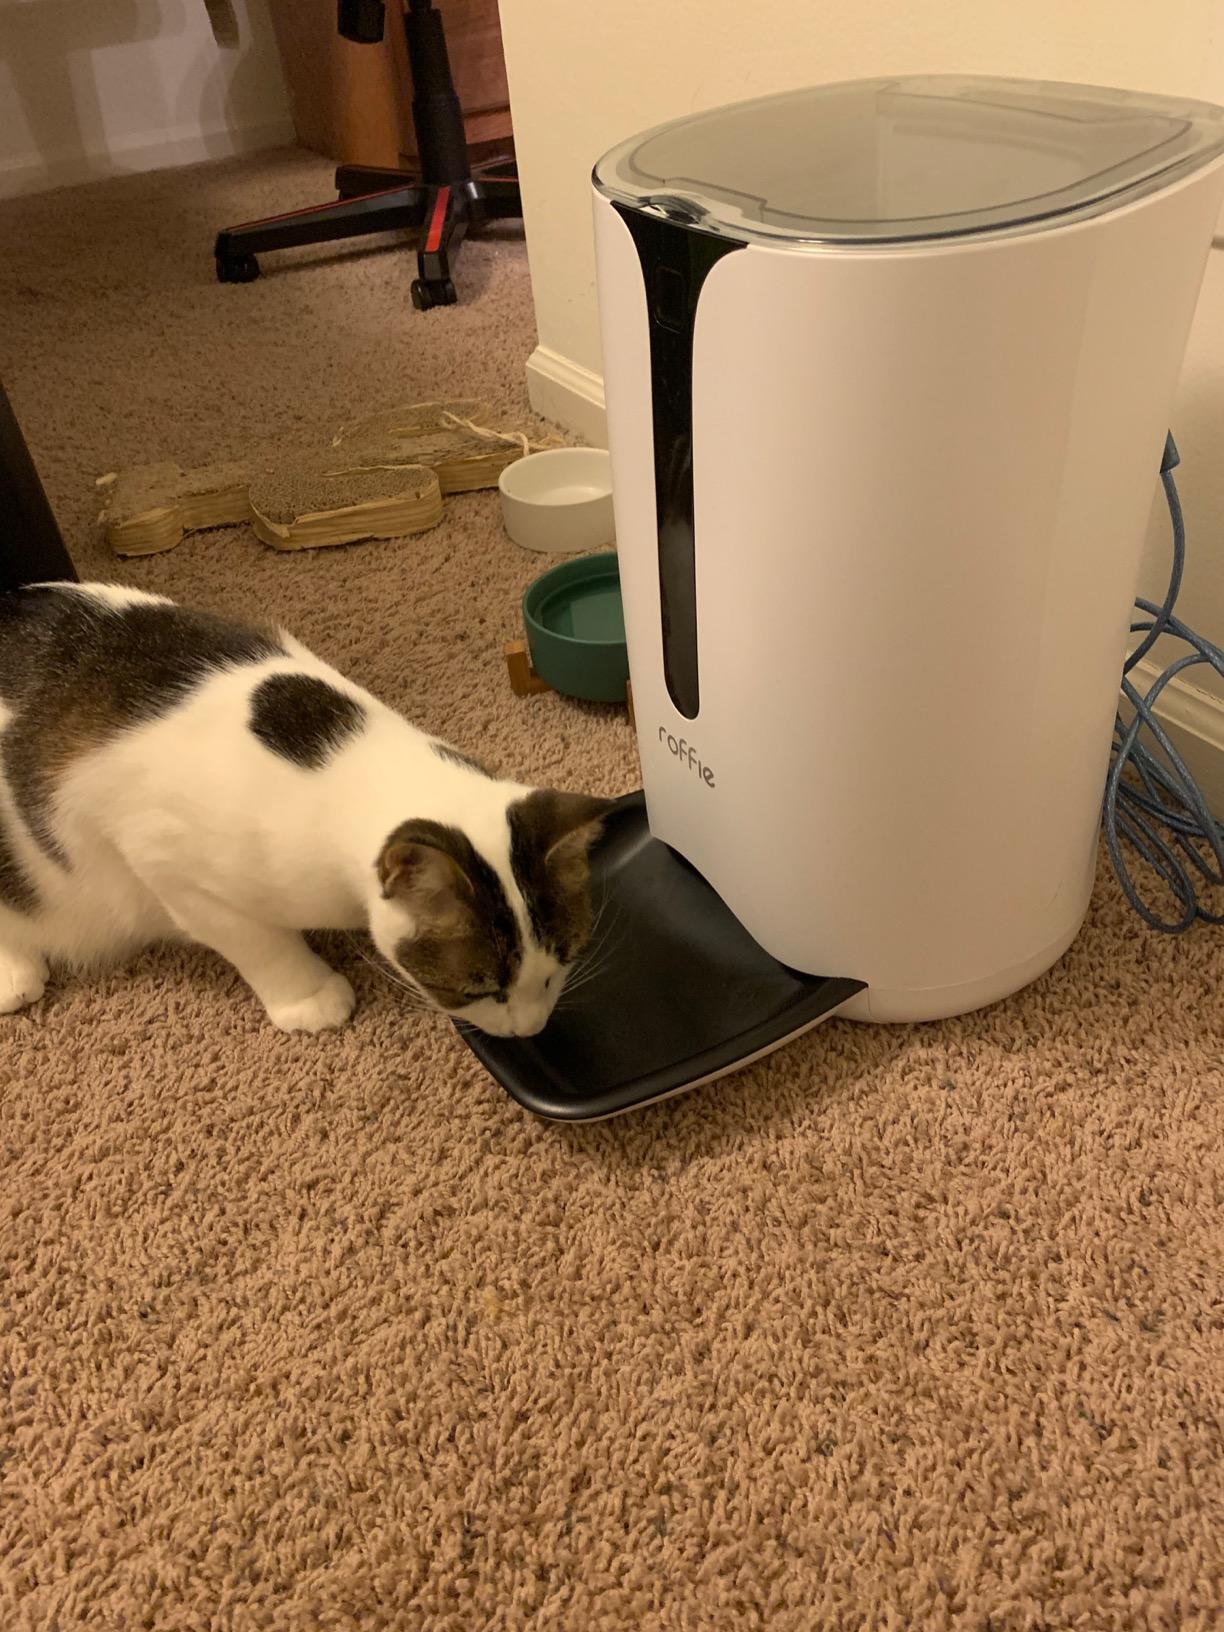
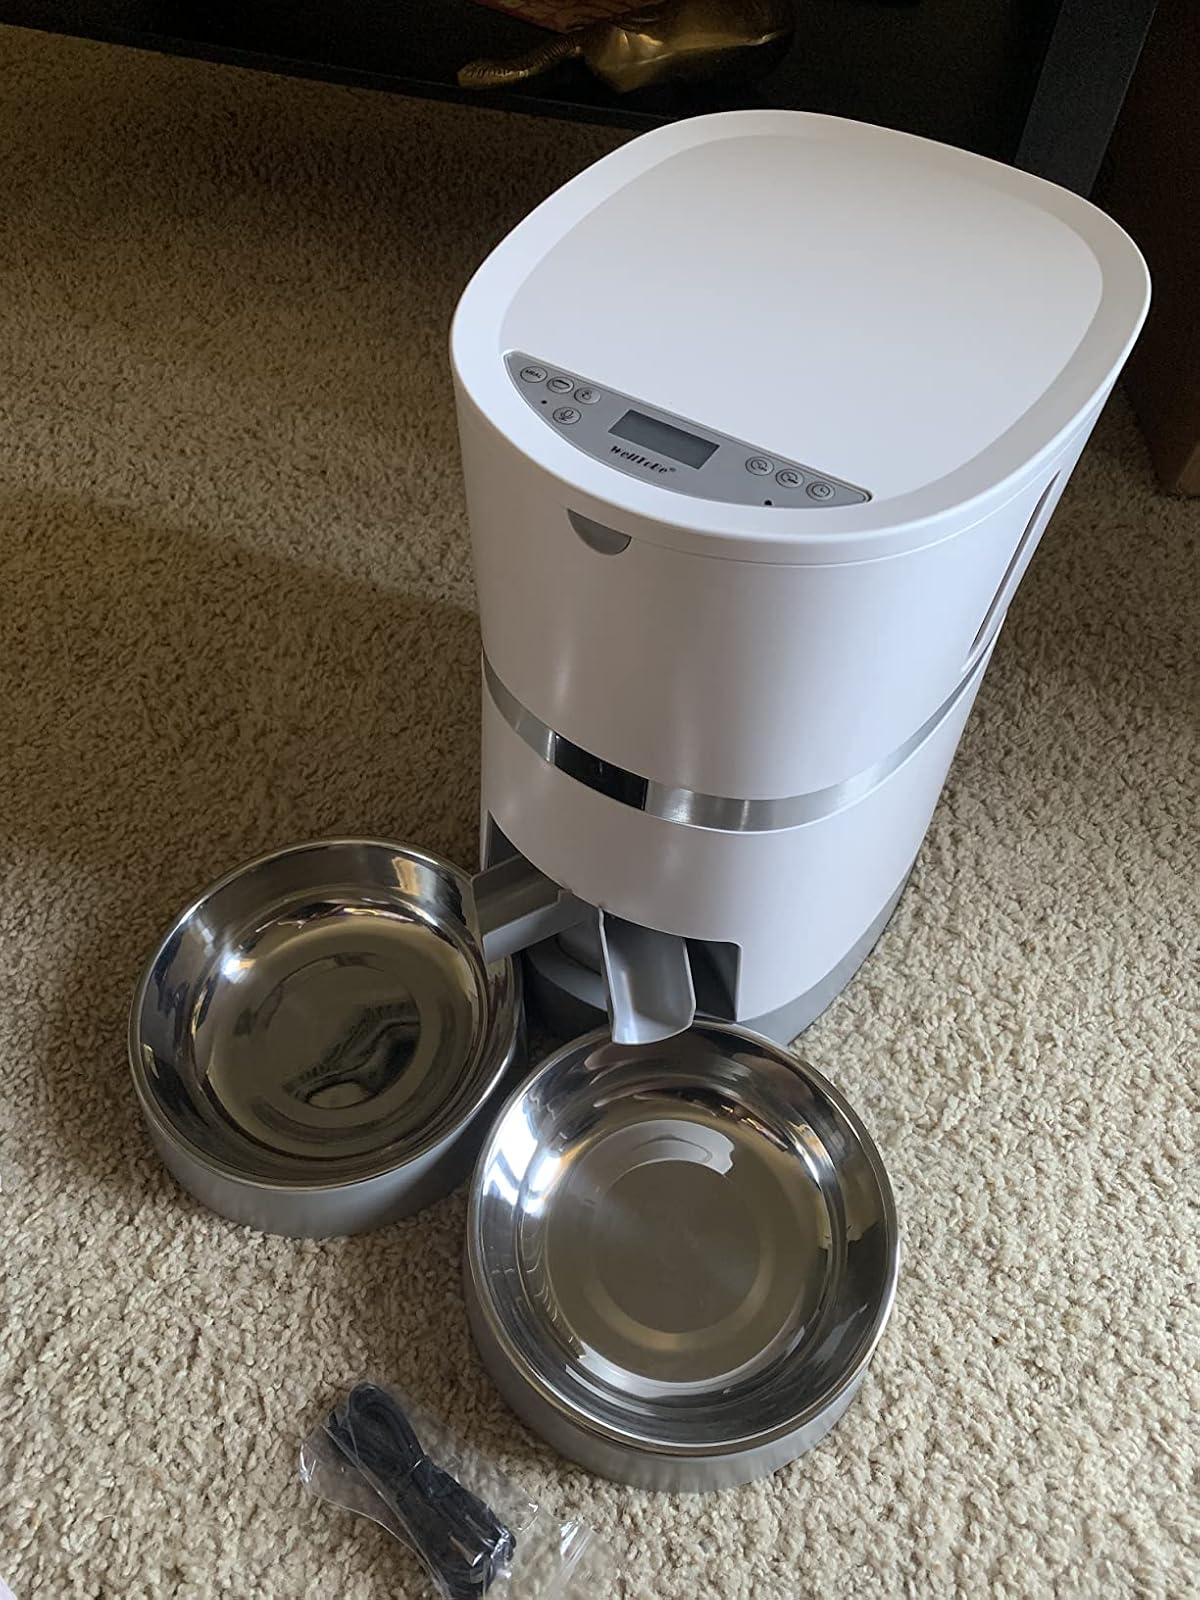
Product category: items_feeder
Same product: no